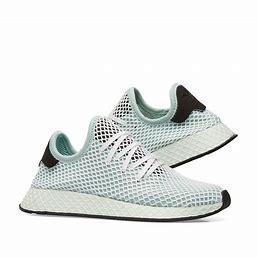
Brand: Adidas
Model: Deerupt Runner